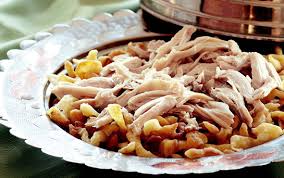
Yemek: manti